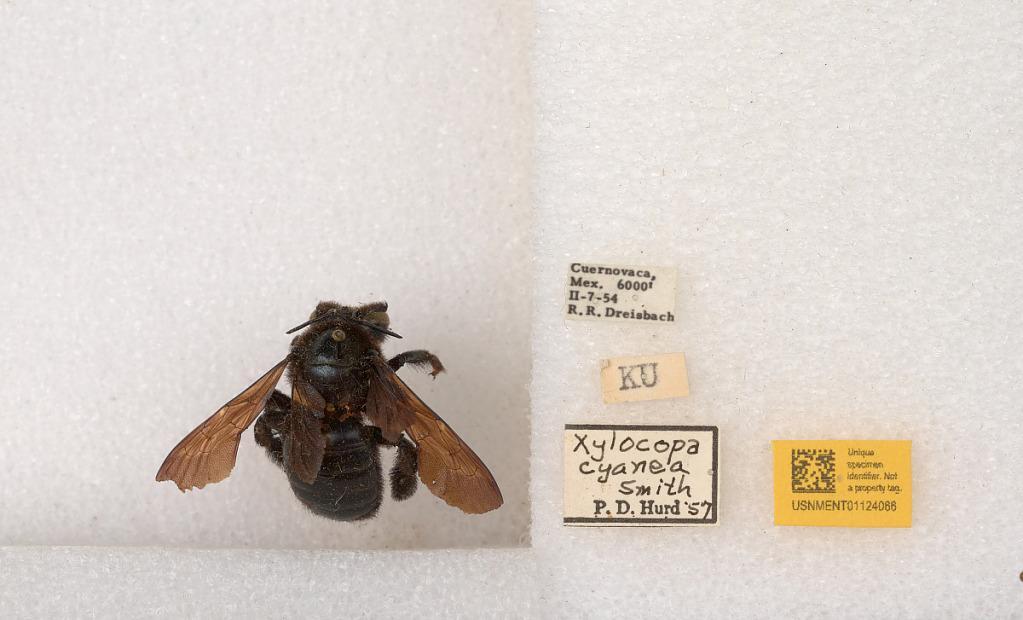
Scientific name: Xylocopa (Xylocopoides) cyanea Smith
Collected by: R. Dreisbach
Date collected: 1954-2-7
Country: Mexico
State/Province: Morelos
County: Cuernavaca
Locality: Cuernovaca
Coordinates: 18.9319, -99.2406
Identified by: Hurd, P. D.